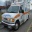
Label: ambulance